Iowa

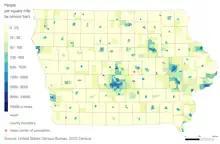
Iowa 2020 Population Density map

The United States Census Bureau determined the population of Iowa was 3,190,369 on April 1, 2020, a 4.73% increase since the 2010 United States census.